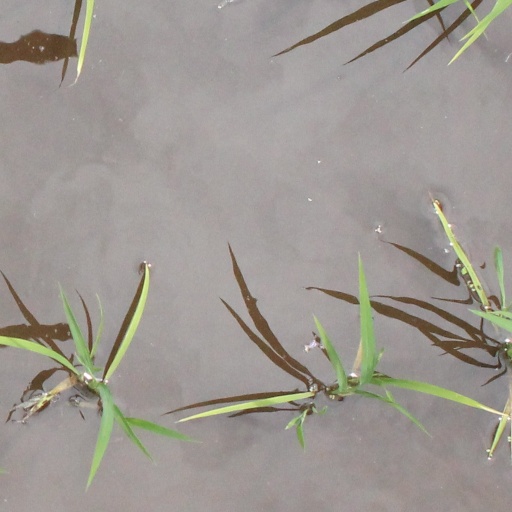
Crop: rice